The Corporation (2012 film)

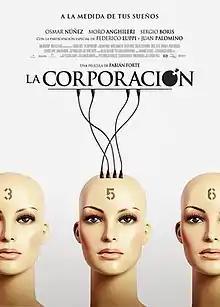
Film poster

The Corporation is a 2012 Argentine drama film directed by Fabián Forte.